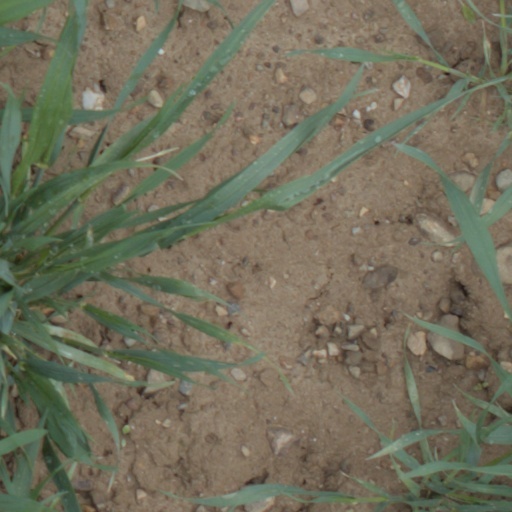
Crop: wheat